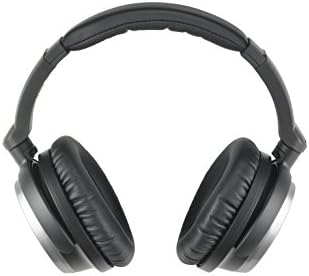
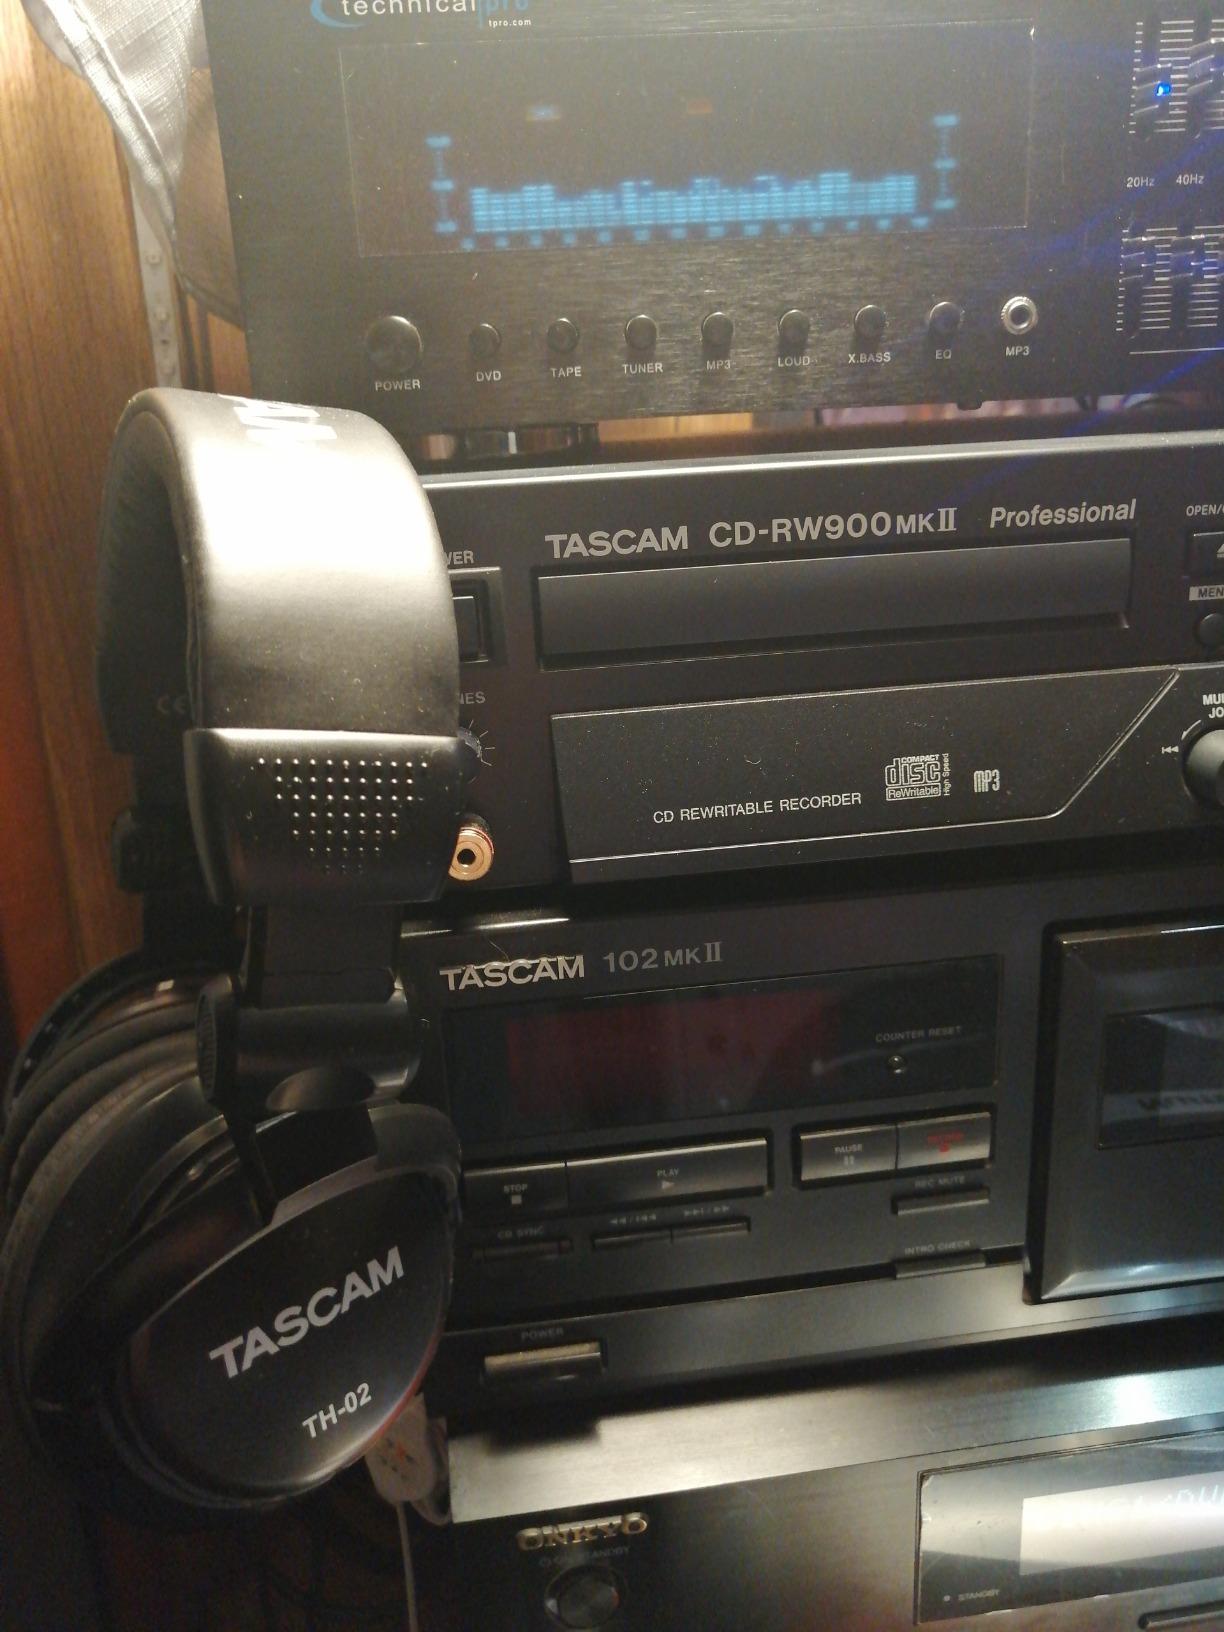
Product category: headphones
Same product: no